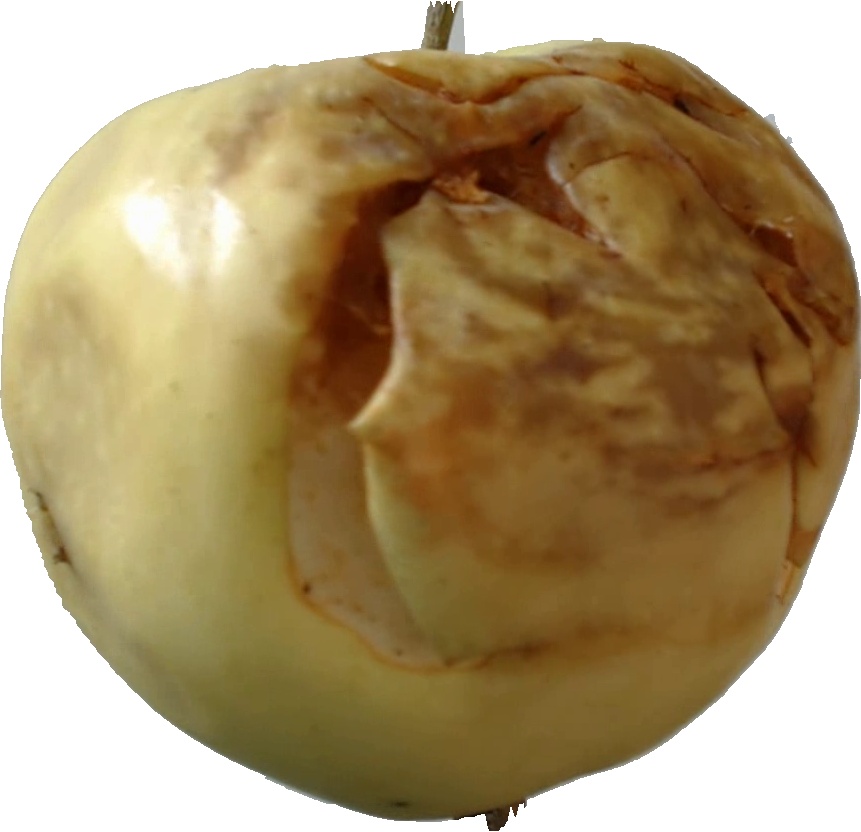
Label: apple_hit_1